Military band

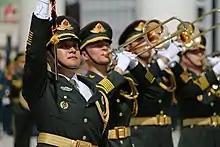
The Central Military Band of the People's Liberation Army is the senior military band in the People's Republic of China.

Military bands in Mexico follow the precedent of the Spanish military, with the band being on ceremonial occasions backed up by a drum and bugle corps mainly composed of snare drummers and buglers, both of which are provided by military units and educational institutions. In cavalry and artillery units of the Army and the cavalry of the National Guard, fanfare trumpeters are the equivalent to their infantry counterparts. In 1884, the 76-member Band of the 8th Mexican Cavalry Regiment under the direction of Encarnación Payén visited the World's Industrial and Cotton Centennial Exposition, which was seen as a massive PR campaign for American investment by Mexican President Porfirio Diaz. It was also designed to showcase Mexican military music, which was rarely if ever done before. Five years later, Diaz ordered the creation of the Music Band of the Supreme Power, which is now the Representative Music Band of the Mexican Armed Forces. In February 2015, it was reorganized to include personnel from the Secretariats of the Mexican Army, the Mexican Air Force and the Mexican Navy. The Symphonic Band and Chorus of the Secretariat of the Navy also serves as a military band, consisting of professional musicians in the Secretariat of the Navy.